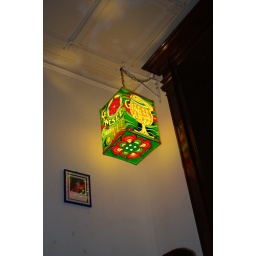
Best lamp in the whole house